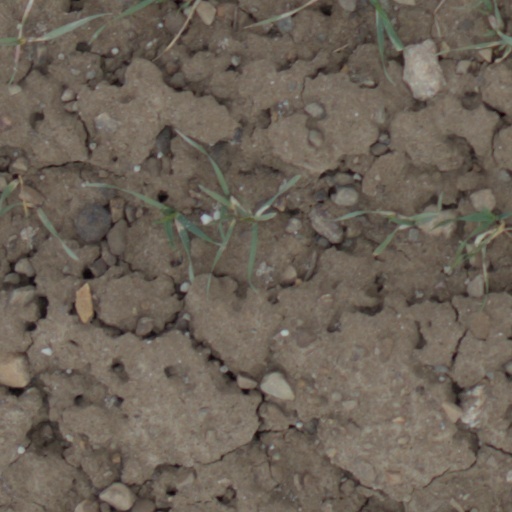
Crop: wheat